Virgin and Child with Four Angels

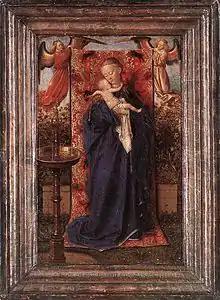
"Madonna at the Fountain". Jan van Eyck, c. 1439. Royal Museum of Fine Arts, Antwerp. The cloth of honour held by the angels in the van Eyck is replaced by David with a golden crown.

The churches of and Onze-Lieve-Vrouw can be identified in the cityscape beyond the garden. The placement of a Carthusian monk walking underneath a tree in the garden behind the main figures makes it likely that the work was commissioned by a member of their monastery in Sint-Kruis outside Bruges. It is likely that the painting was the centre panel of a triptych or small winged altarpiece which was broken up at some unknown point. It has been speculated that the archway above Mary extended to two side panels in reference to the Trinity.